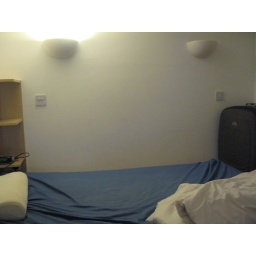
Upstairs - double bed in bedroom